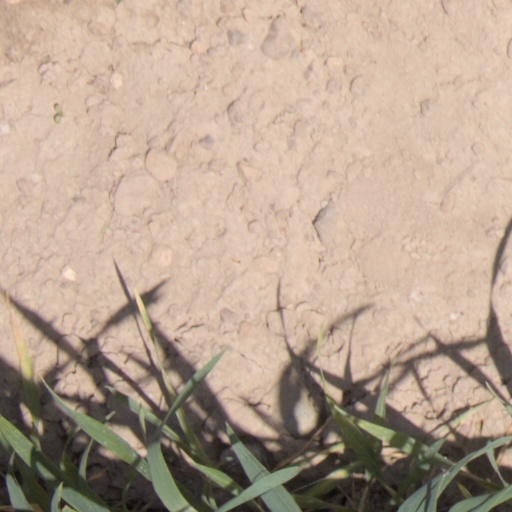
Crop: wheat